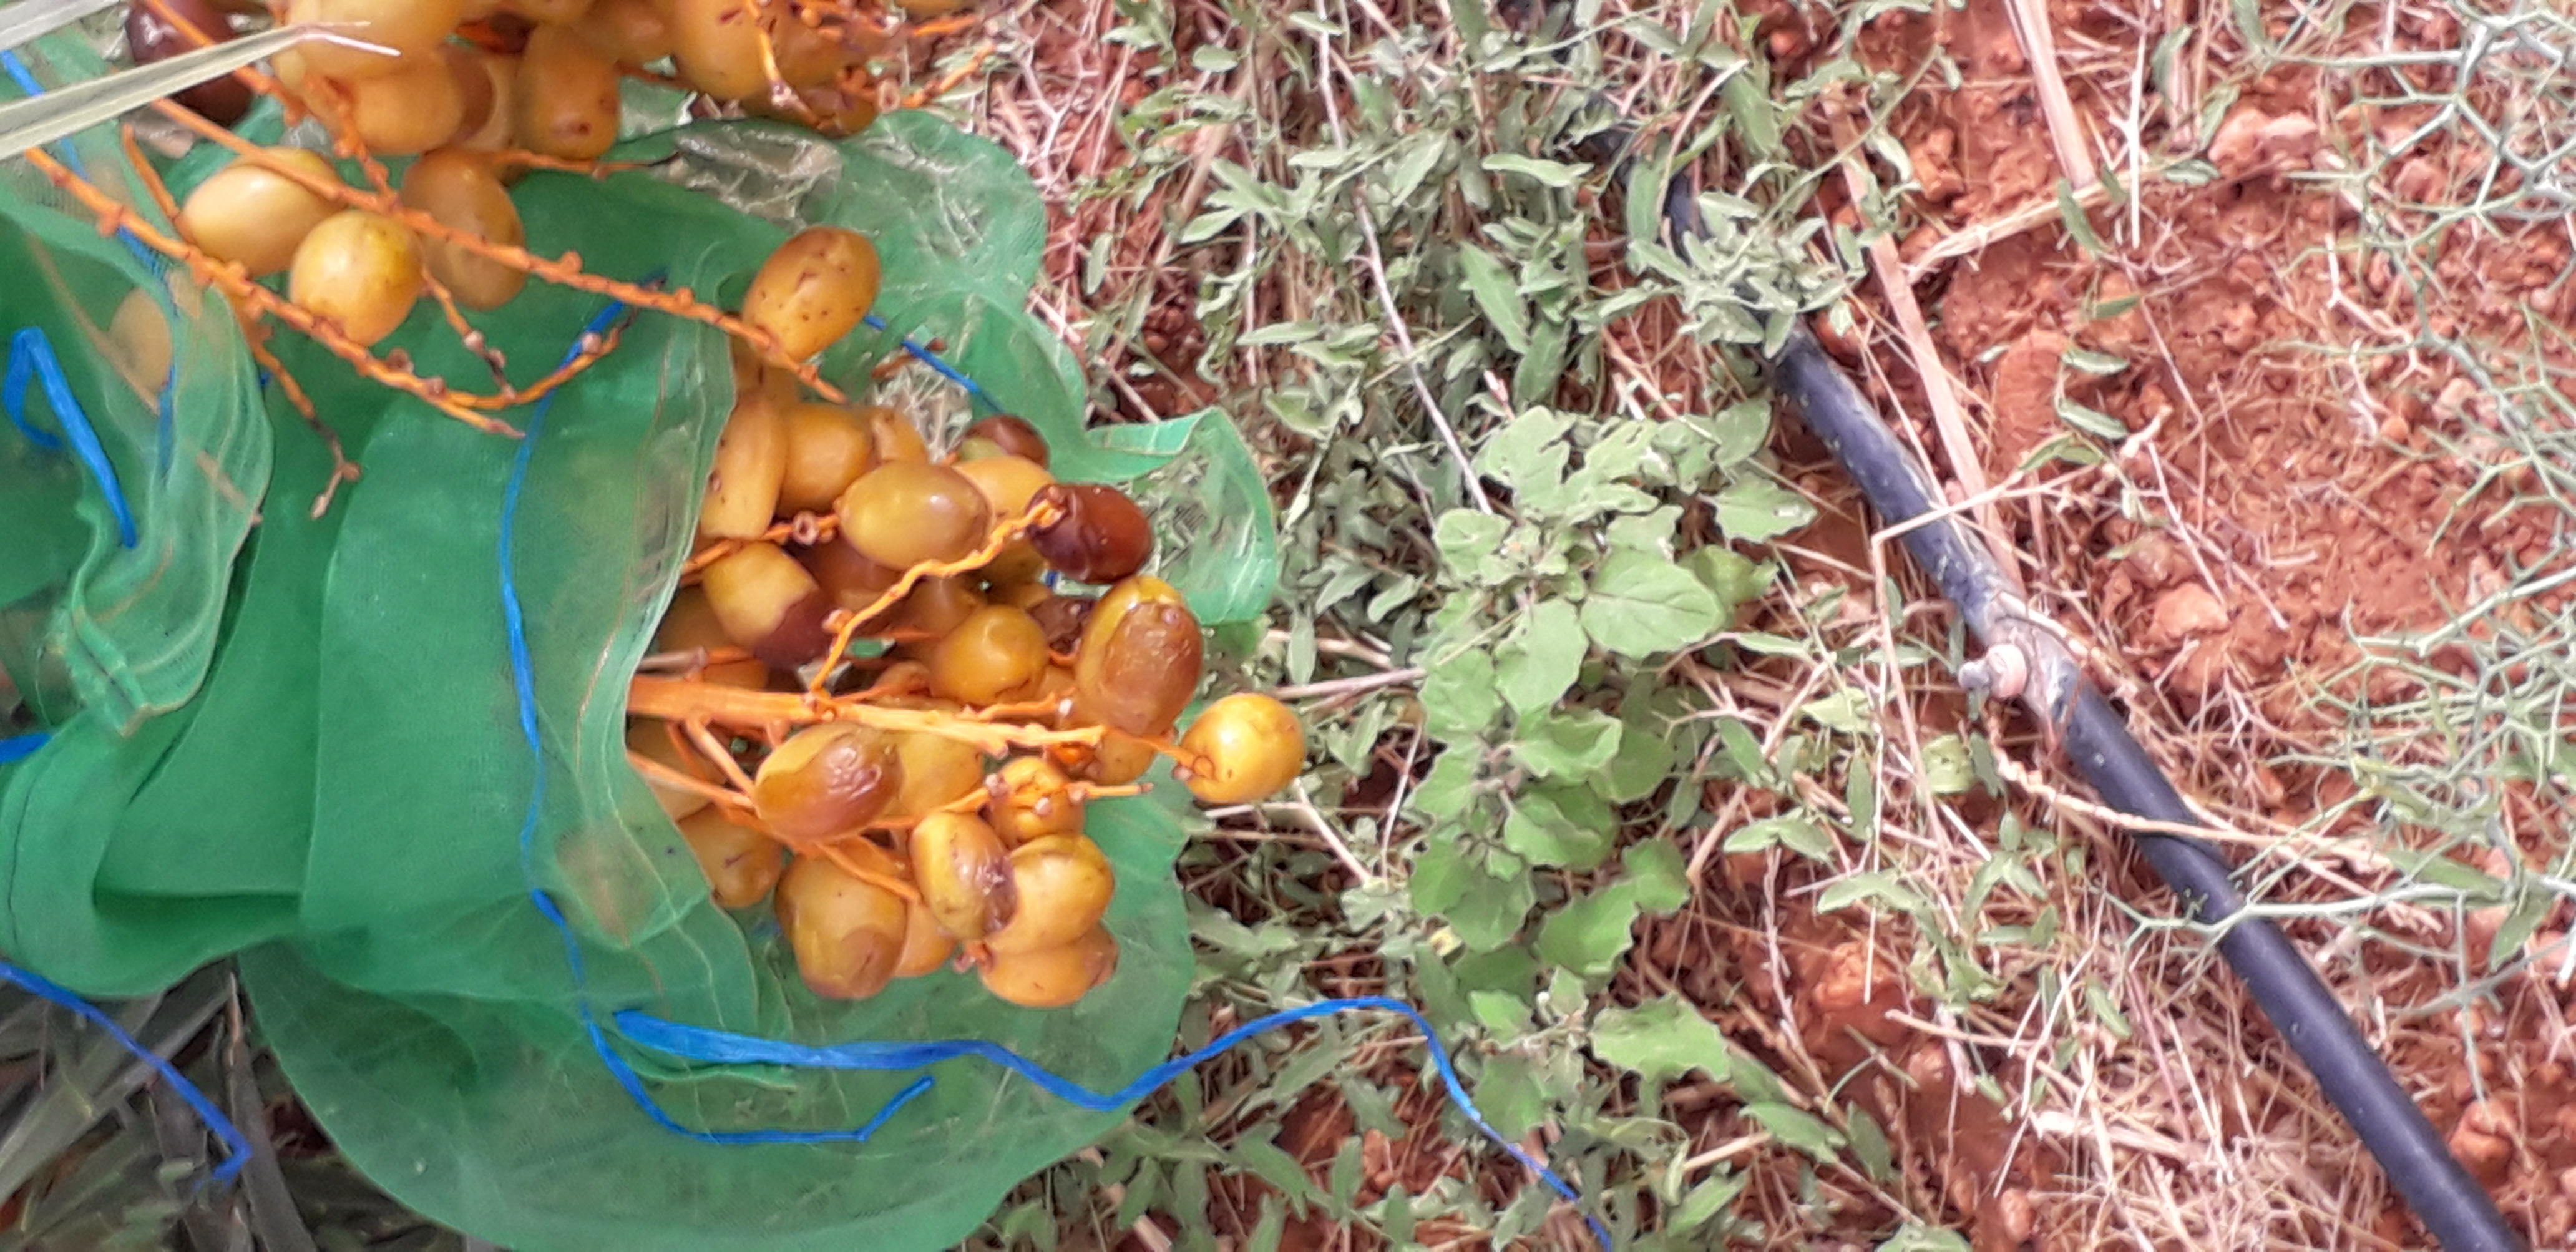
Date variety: Boufagous